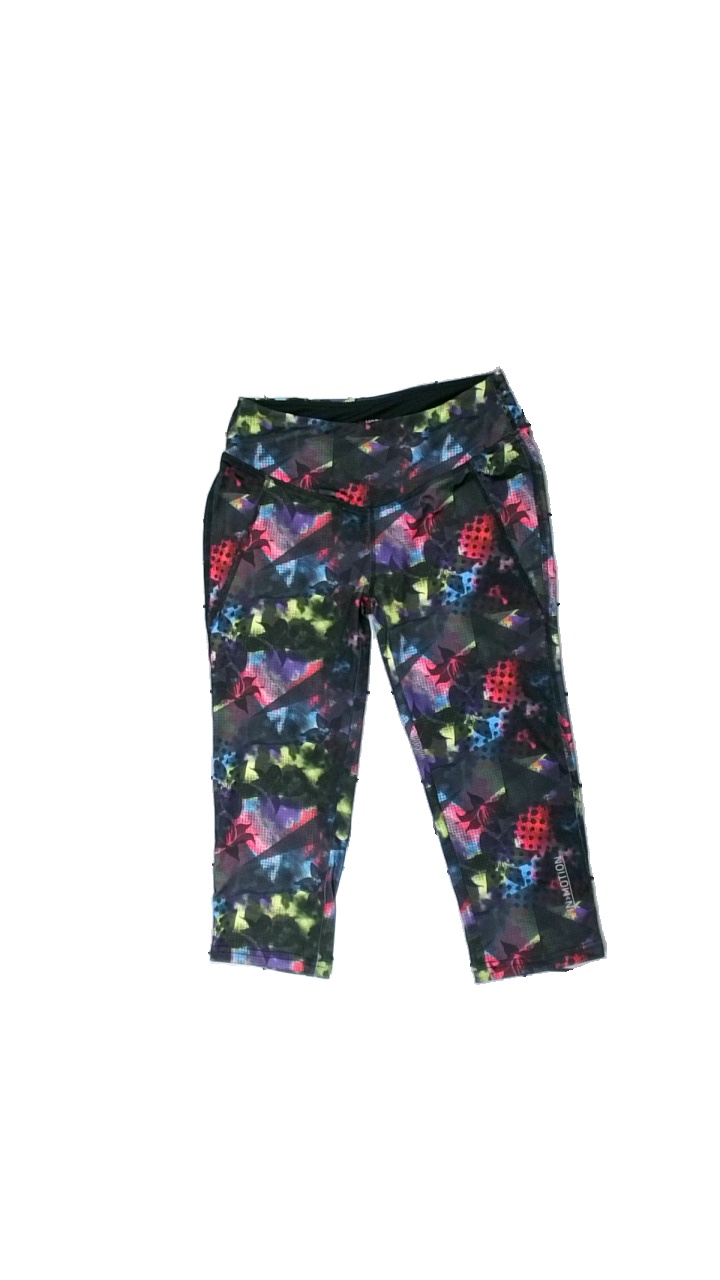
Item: Tights (Ladies)
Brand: In Motion
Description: träningstights  som går till knäna
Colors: Black, Green, Pink, Multicolor
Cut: Regular, Cropped
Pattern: Other
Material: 100% polyester
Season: All
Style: Sports
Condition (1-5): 5
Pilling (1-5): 5
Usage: Reuse
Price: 50-100